Taiwania 3

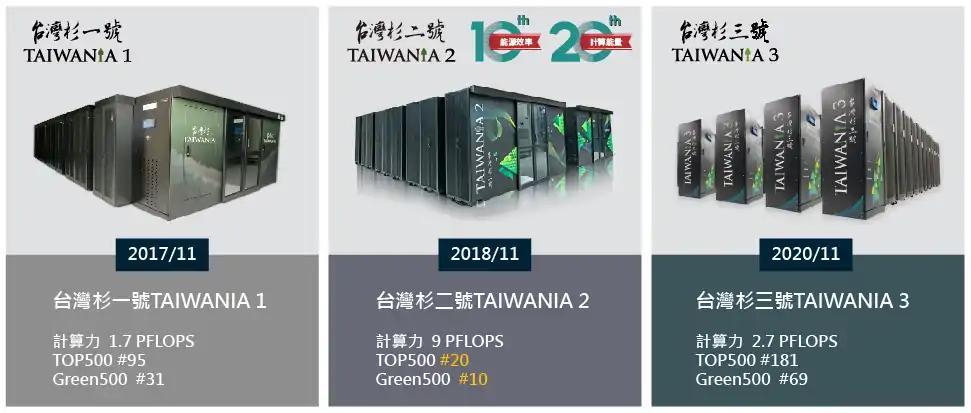
Image file describing Taiwania series of NCHC

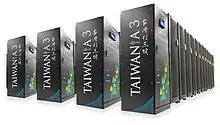
This picture is Taiwania 3 shot by NARLabs of Taiwan.

This supercomputer's Rmax is 2297.6 TFLOPS, with Rpeak at 4354.6 TFLOPS and Nmax at 4,354,560, costing 563.85 kW. The housing is mainly designed and manufactured by ASUS Cloud, owned by Taiwan government which has experiences on constructing supercomputer housing and storage device housing The hardware is provided by Quanta Computer, which mainly manufactures servers.